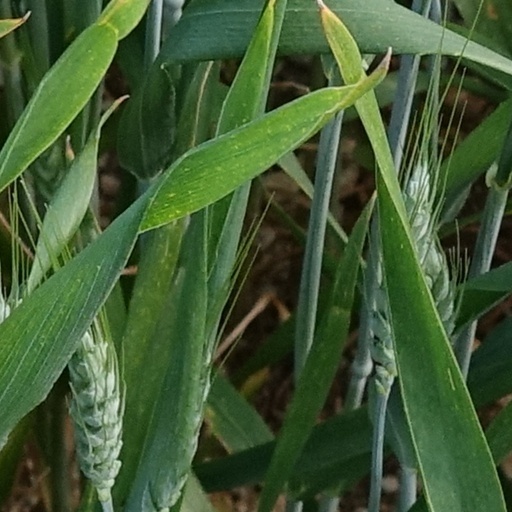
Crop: wheat